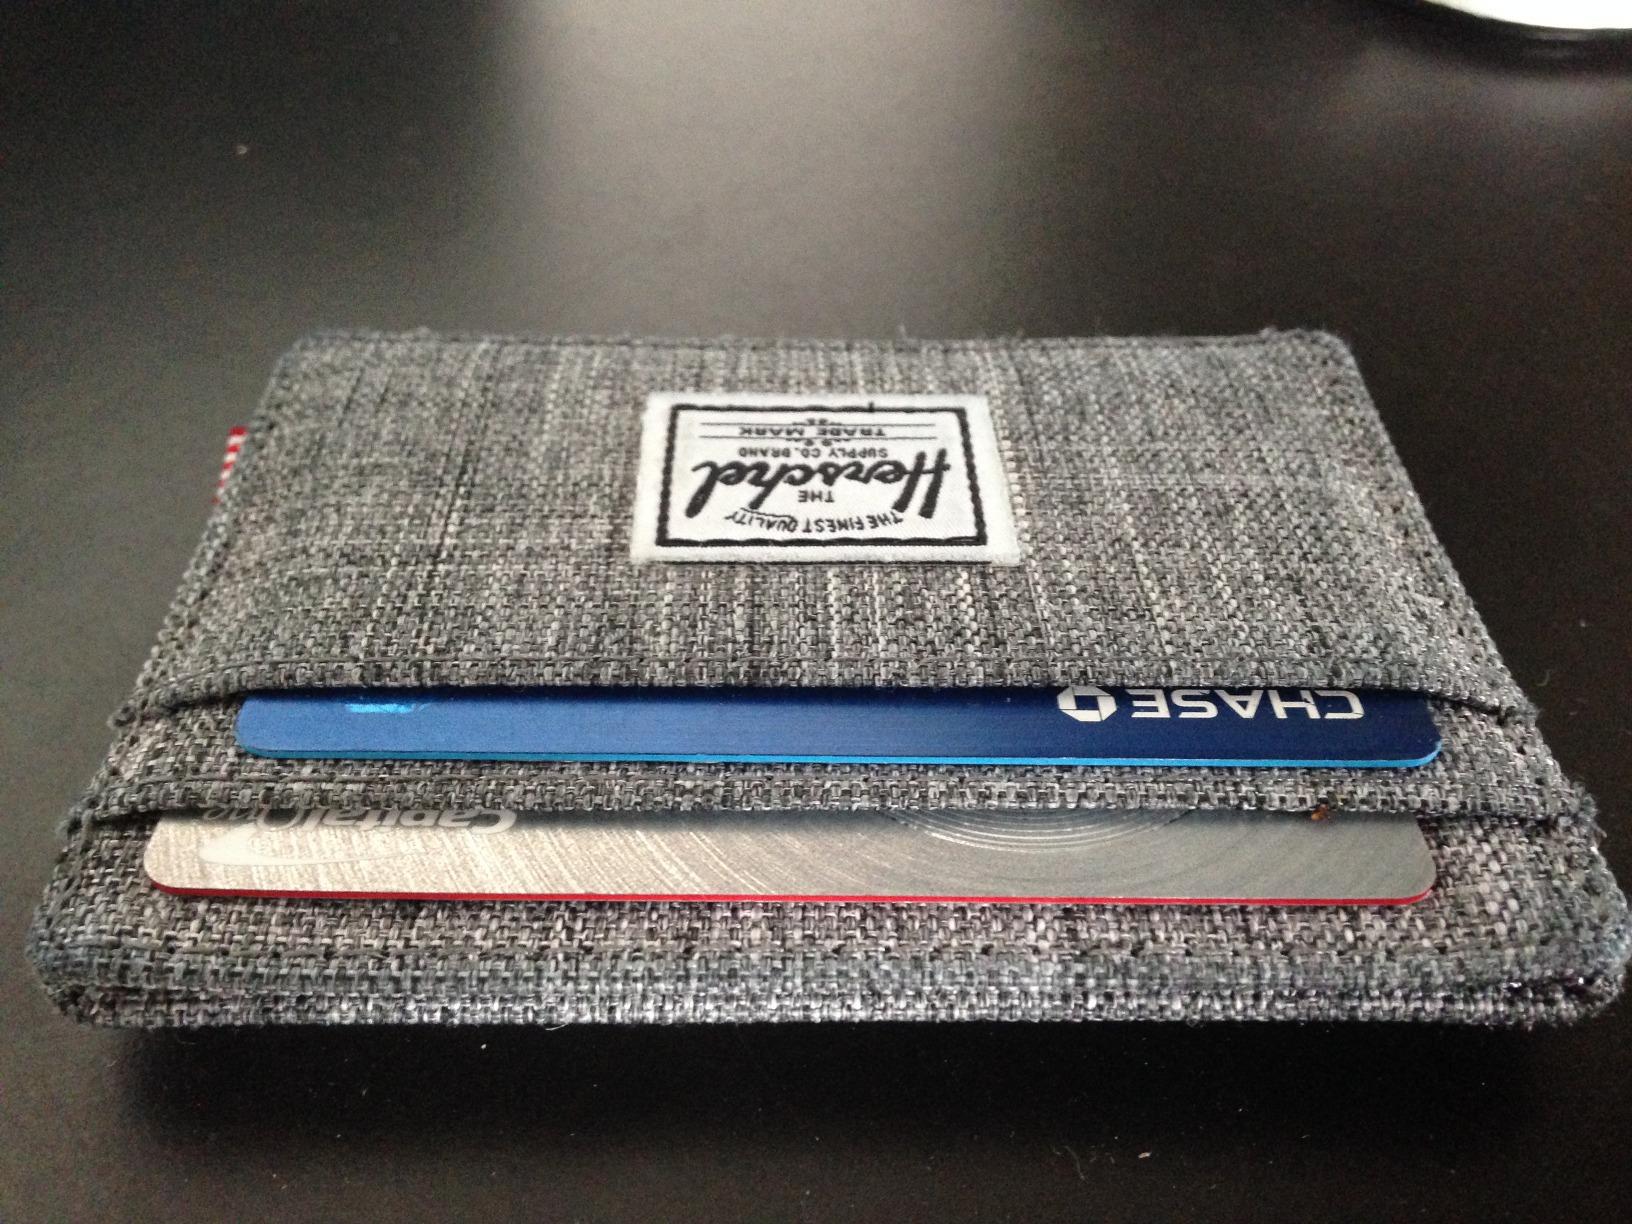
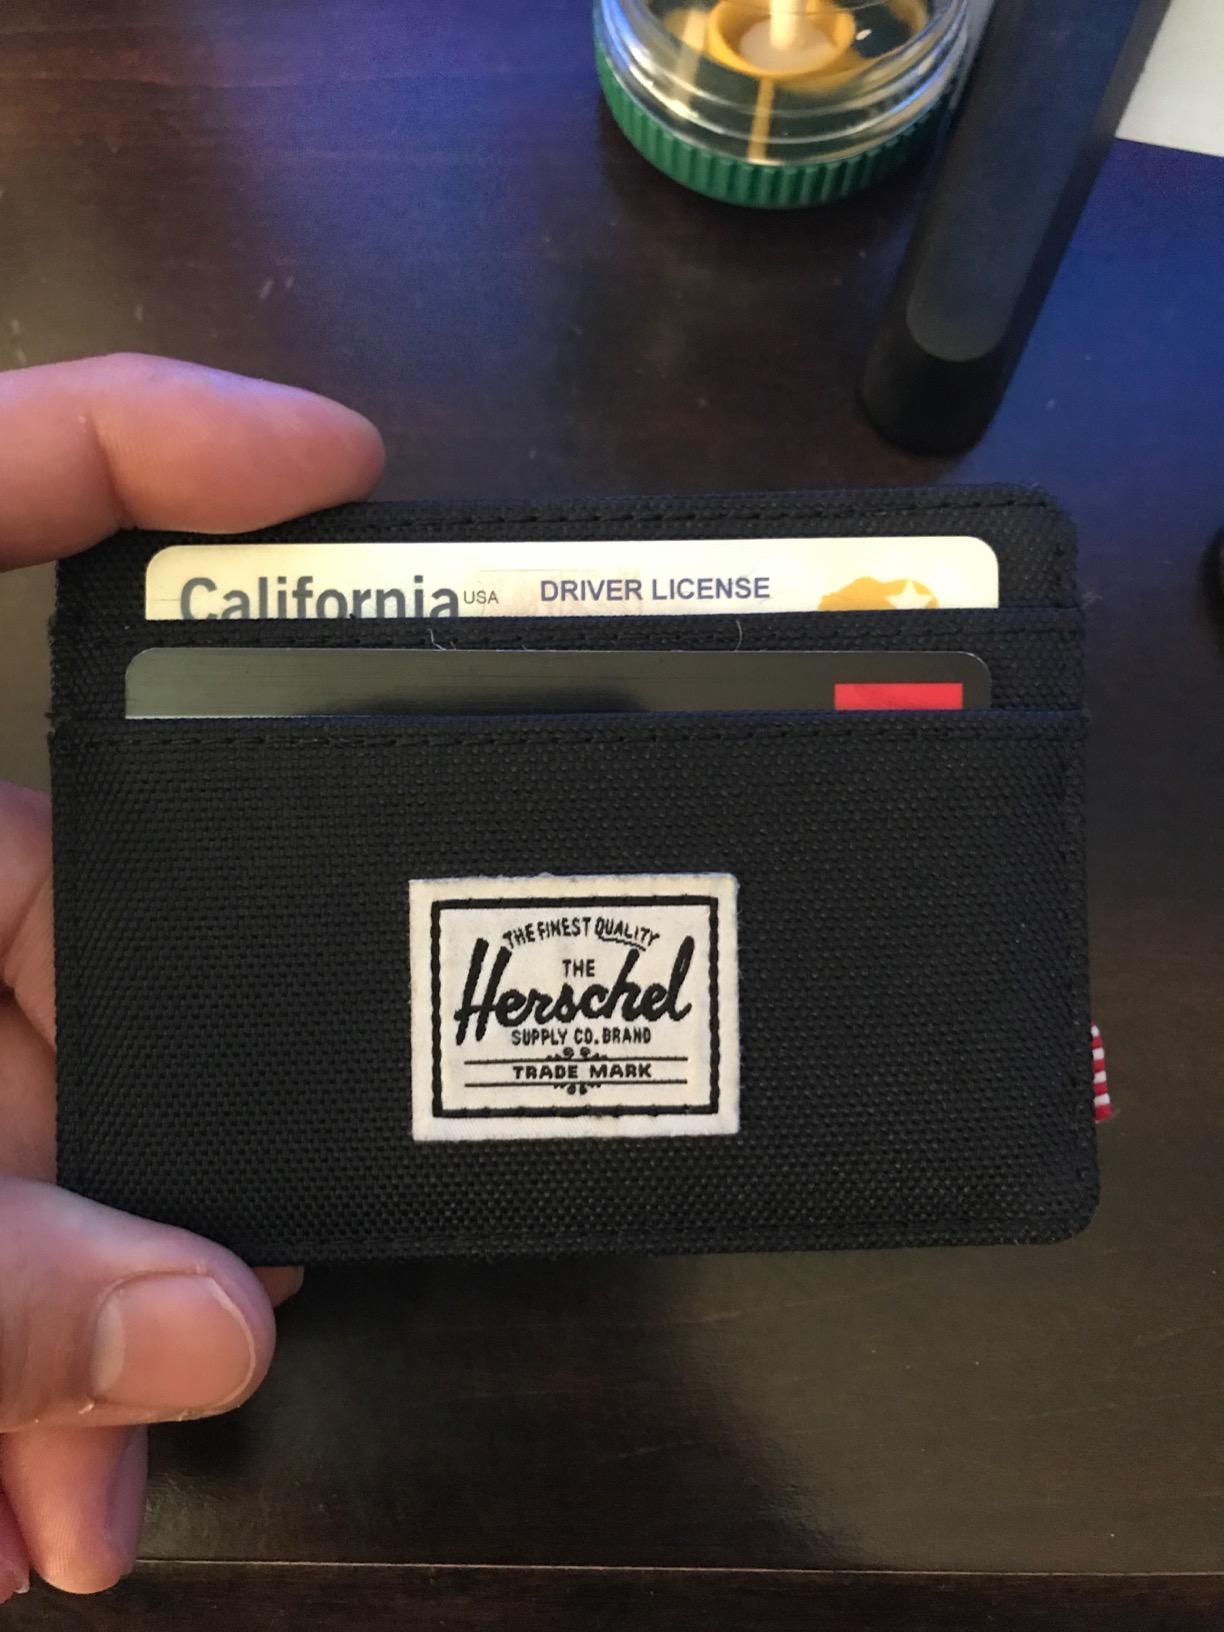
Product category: accessories_wallet
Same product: no